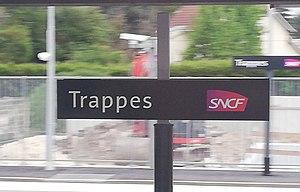
Plaque signalétique de la gare de Trappes des lignes N et U du Transilien, en 2019.
La gare de Trappes est une gare ferroviaire française de la ligne de Paris-Montparnasse à Brest, située sur le territoire de la commune de Trappes, dans le département des Yvelines, en région Île-de-France.